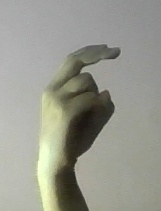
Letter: zay